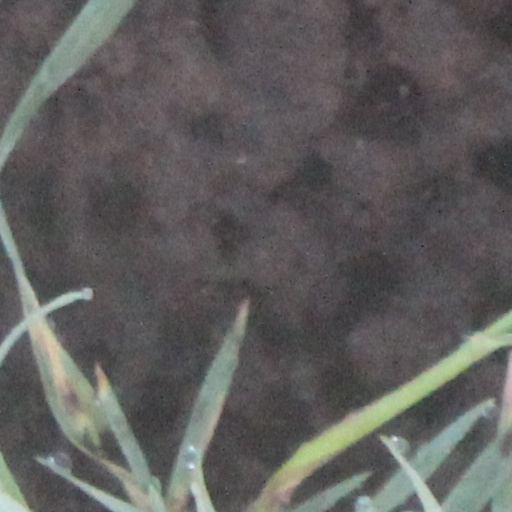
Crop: wheat